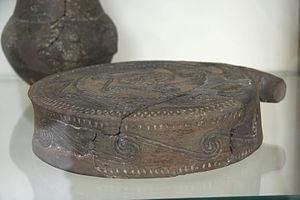
Les « poêles à frire » sont des objets en céramique d'utilité non encore spécifiée découverts par l'archéologie dans les strates du Cycladique ancien II des îles de la Mer Égée et dans celles de l'Helladique ancien I et II. De nombreuses spéculations ont été faites afin de déterminer la fonction de ces objets de prestige. Ils sont en effet richement décorés et leur fabrication a nécessité beaucoup de soins. Ils ont été découverts partout en Égée mais ne sont pas pour autant commun : environ 200 de ces objets ont été exhumés à ce jour. Ils ont généralement été trouvés dans des tombes bien qu'ils restent des produits funéraires très rares. Cette rareté n'aide pas à comprendre leur fonction spécifique.